Nav Canada

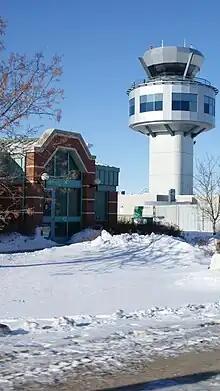
The Nav Canada control tower in Saskatoon

Nav Canada (styled as NAV CANADA) is a privately run, non-profit corporation that owns and operates Canada's civil air navigation system (ANS). It was established by statute in accordance with the "Civil Air Navigation Services Commercialization Act" (ANS Act).